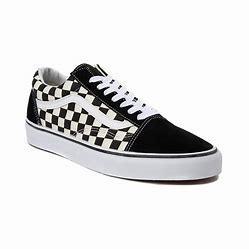
Brand: Vans
Model: Old Skool Skate